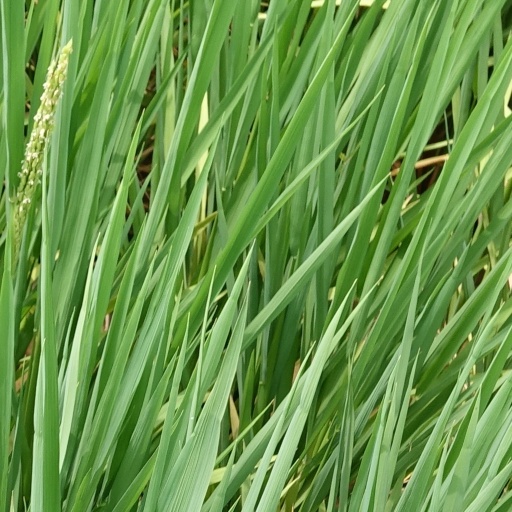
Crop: rice